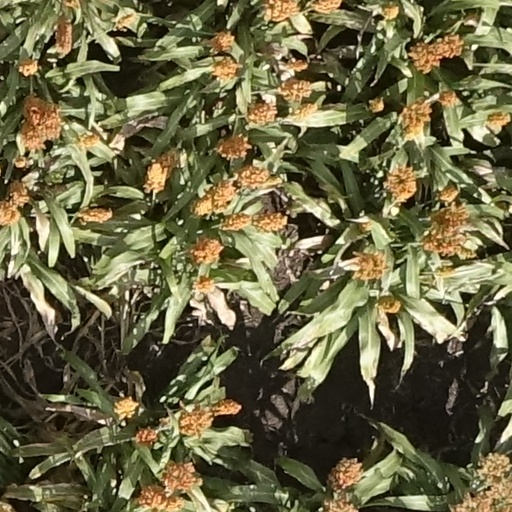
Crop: sorghum